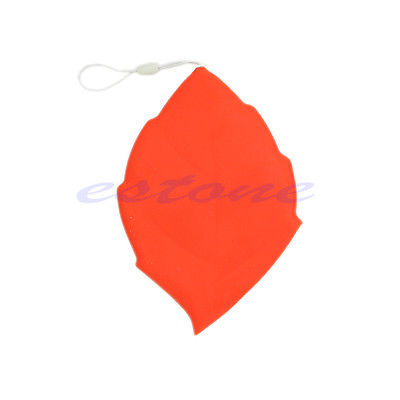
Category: mug